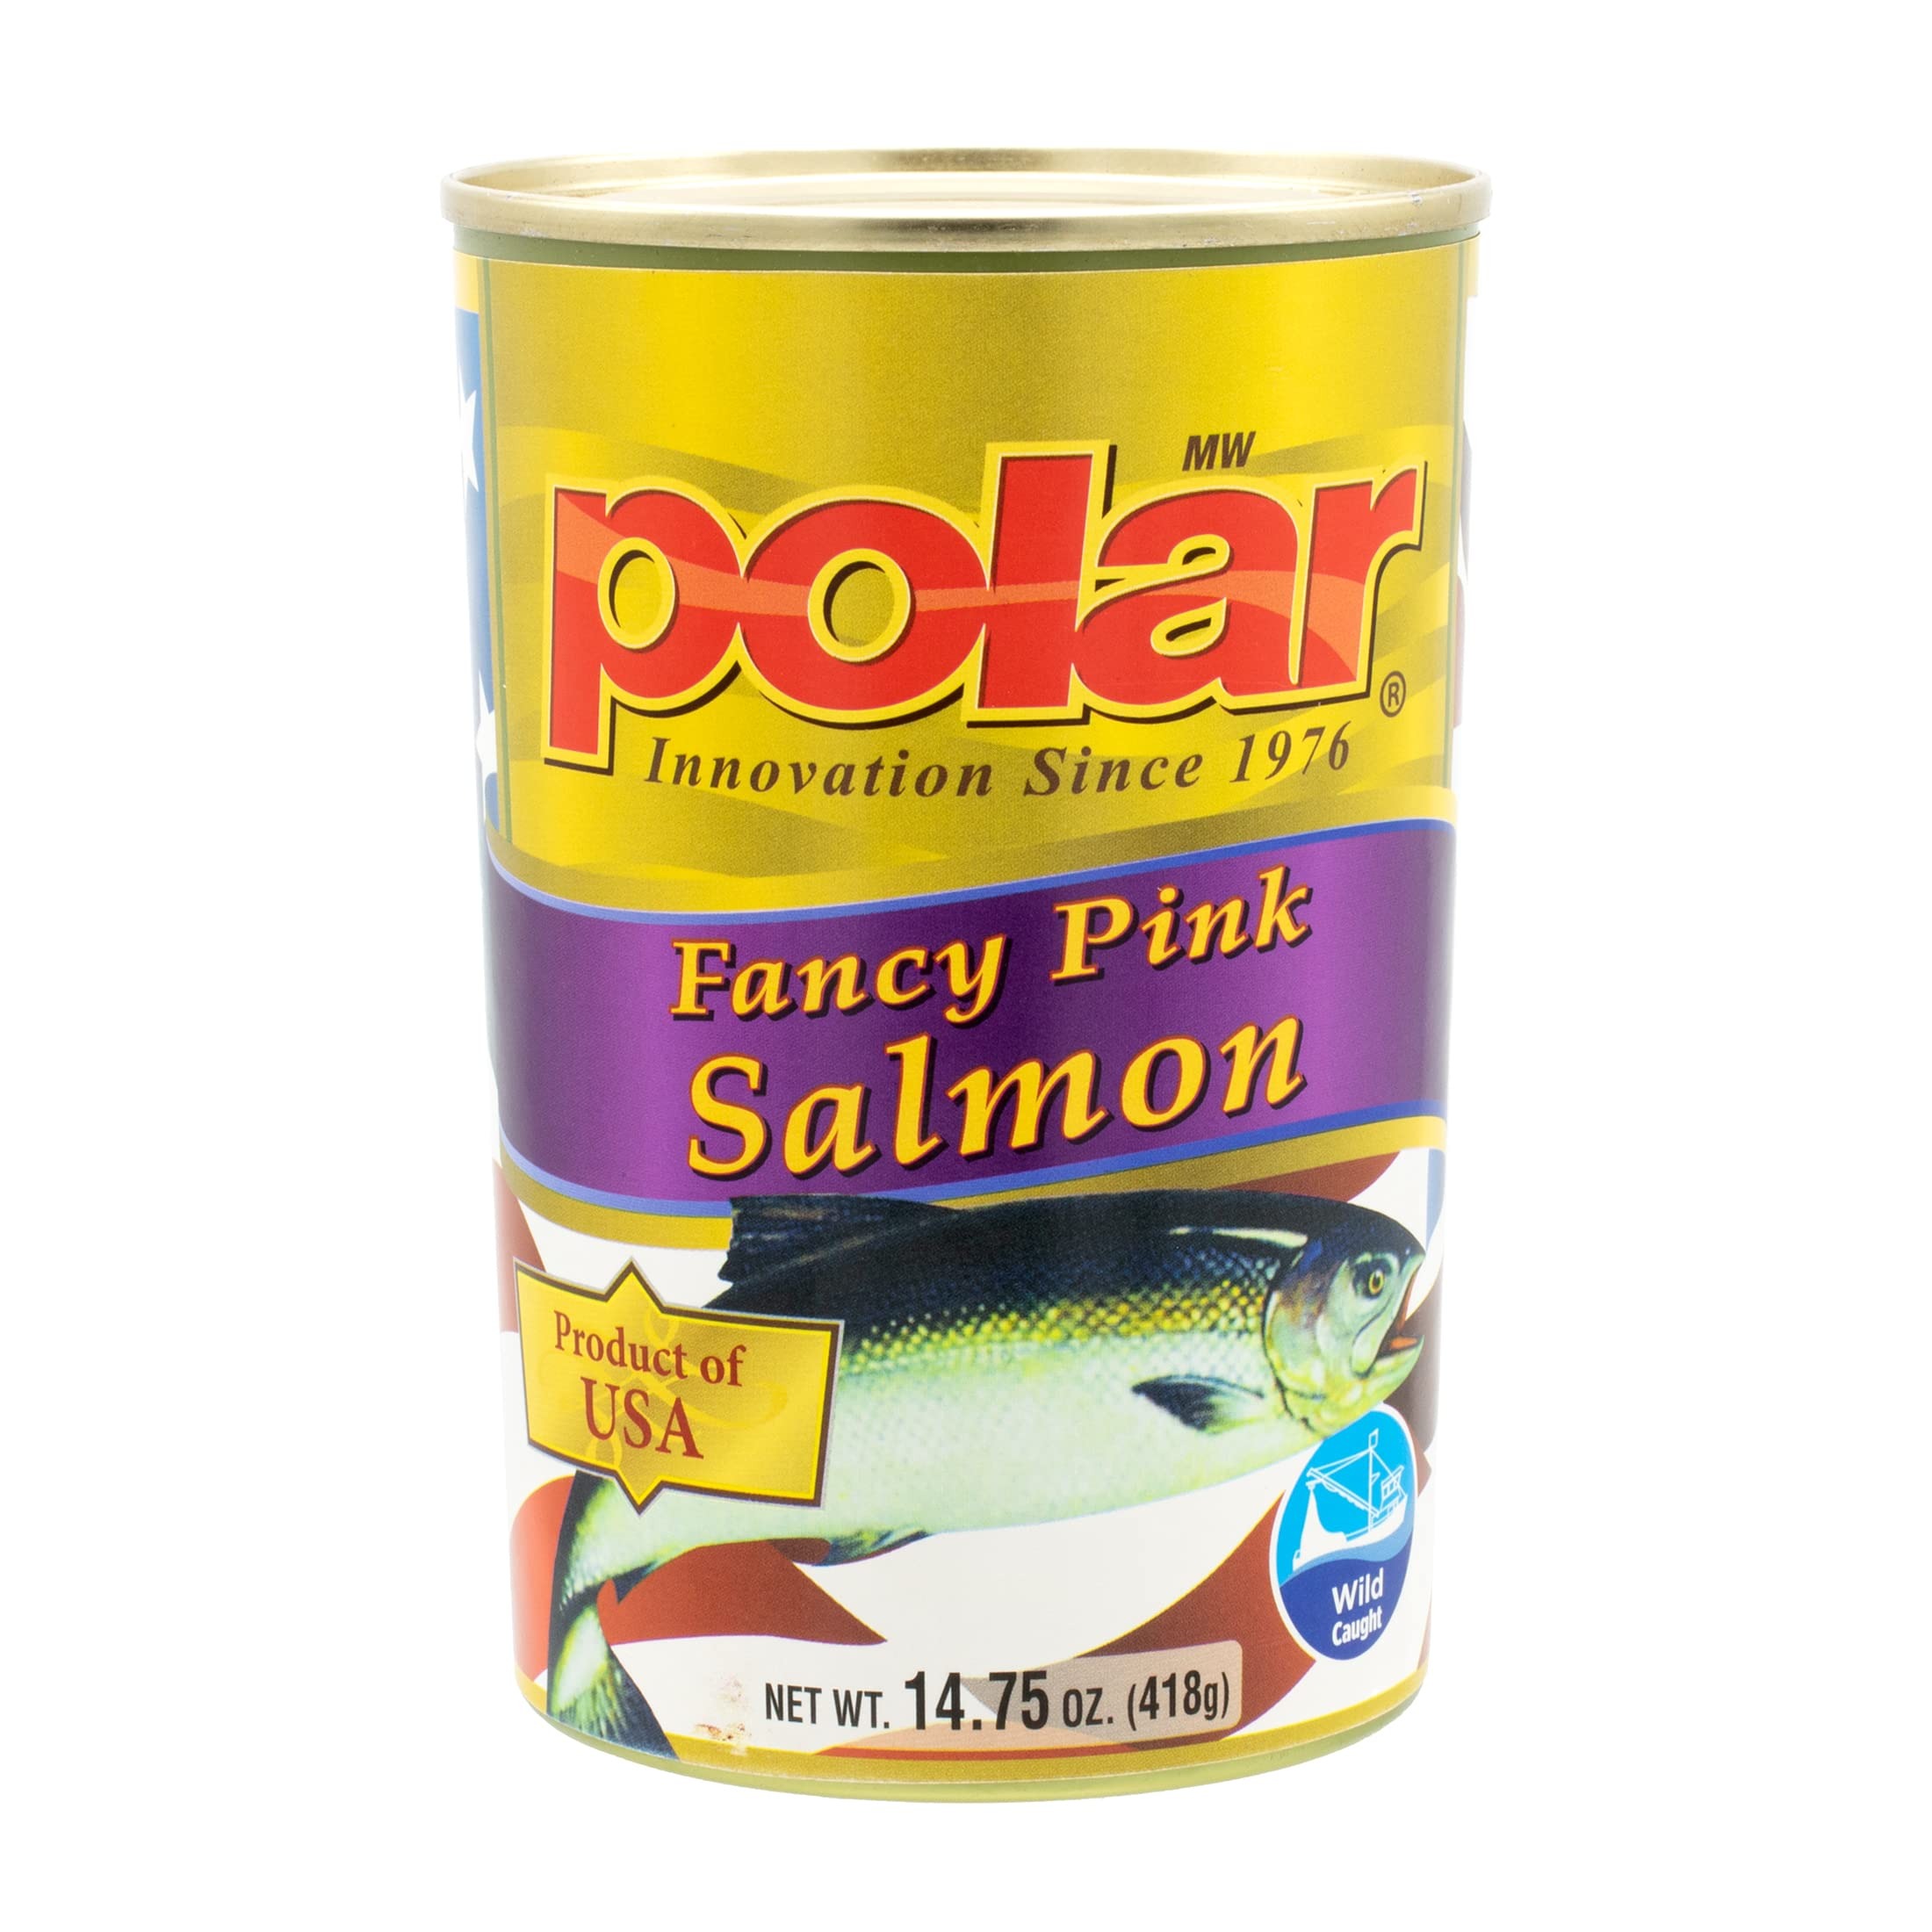
Item Name: MW Polar Fancy Pink Salmon, 14.75 oz Can (Pack of 12), Wild Caught, Product of USA
Bullet Point 1: TRADITIONAL STYLE PINK SALMON: Polar Fancy Pink Salmon is packed in a traditional style, meaning skin and bones are included, which are all edible. Depending on personal preferences, some say traditional pack provides a richer and flavorful experience than skinless boneless packs.
Bullet Point 2: PRODUCT OF USA: Polar uses U.S. wild-caught Pink Salmon from Alaska that is rich in Omega 3 fatty acids, calcium, and protein; prepares and packs each can domestically in the US.
Bullet Point 3: QUALITY & CONVENIENT: Pink Salmon has a low oil content so they are generally lean and mild-flavored. Polar Fancy Pink Salmon are ready to eat but also complements well with different recipes, giving all types of snacks and meals a delicious flavor!
Bullet Point 4: VERSATILE & READY TO EAT: Polar Fancy Pink Salmon is ready-to-eat! You can enjoy it as a snack, or use in different recipes, including salads, pasta, dips, sandwiches, wraps, rice bowls, tacos, and many more.
Bullet Point 5: POLAR SEAFOOD: Our Fancy Pink Salmon is a part of Polar’s extensive canned seafood product family, including our delicious Salmon Fillets, smoked Brisling Sardines in Olive Oil, Kipper Snacks, Smoked Herring, All-Natural Tuna, high quality Crab Meat, Smoked Mussels, and many more. Visit MW Polar page for more.
Value: 177.0
Unit: Ounce

Price: 80.99